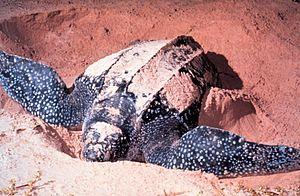
Voici la liste des amphibiens et reptiles de l’île de Saint-Barthélemy, dans les Petites Antilles. Elle est tirée de la dernière mise à jour de la faune de Saint-Barthélemy.
Les tortues marines sont les tortues de la super-famille des Chelonioidea. Elles sont présentes dans tous les océans du monde à l'exception de l'océan Arctique.
La Tortue luth, unique représentant du genre Dermochelys, est une espèce de tortues de la famille des Dermochelyidae.